Kenny Tete

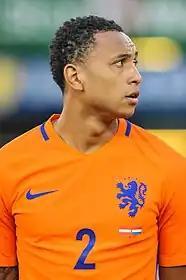
Tete with the Netherlands in 2016

On 10 September 2020, Premier League club Fulham confirmed the signing of Tete from Lyon on a four-year deal with the option of a further year. He was given the number 2 shirt. Tete made his debut in a 1–0 win against Ipswich Town in the EFL Cup second round. He scored his first goal for Fulham in a 7–0 win at Reading on 11 January 2022.